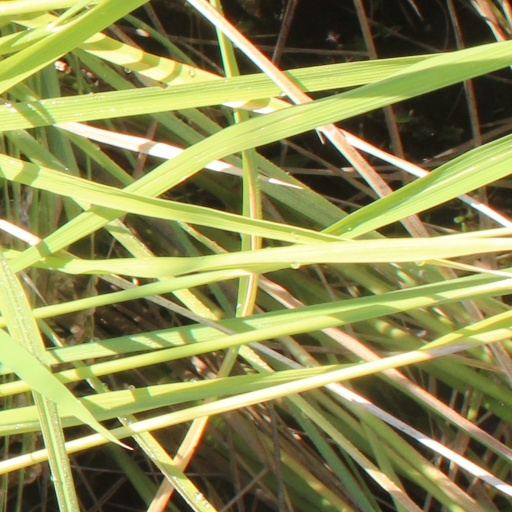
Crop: rice